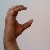
The image shows a hand gesture representing the letter 'C' in Indian Sign Language.